WWF King of the Ring (video game)

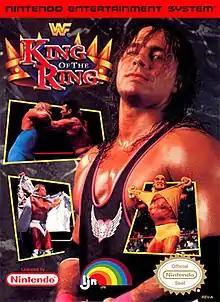
NES cover art featuring Bret Hart; inset photos featuring Mr. Perfect vs. Razor Ramon, Lex Luger and Hulk Hogan

WWF King of the Ring is a professional wrestling video game based on the World Wrestling Federation (WWF), released in 1993 for the Nintendo Entertainment System and Game Boy. It was the final WWF game released for the NES, and third WWF game released for the Game Boy. In this game, players can vie for the title of "King of the Ring" by competing in an eight-man single elimination tournament. Additionally, players can battle the entire roster through a string of singles matches to become WWF Champion. Also available are exhibition matches in singles and tag team modes for one or two players.